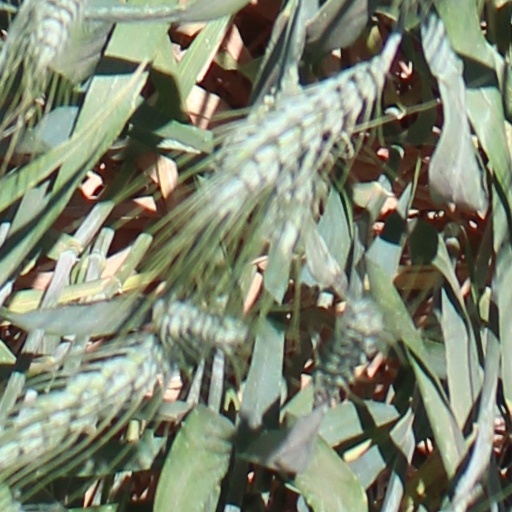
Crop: wheat